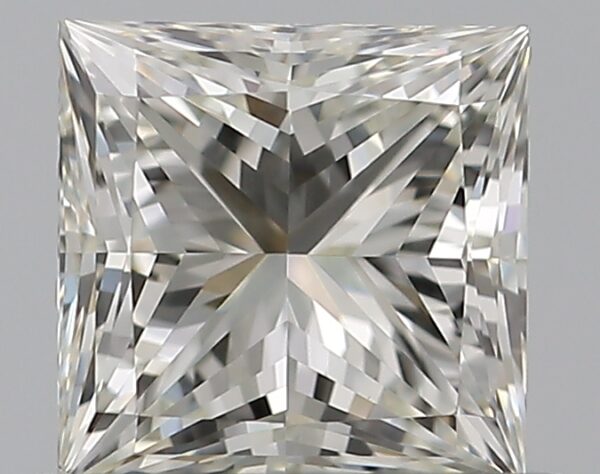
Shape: princess
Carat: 0.51
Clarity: VS1
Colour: J
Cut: EX
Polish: EX
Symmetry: VG
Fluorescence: N
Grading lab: GIA
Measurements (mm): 4.4 x 4.36 x 3.15